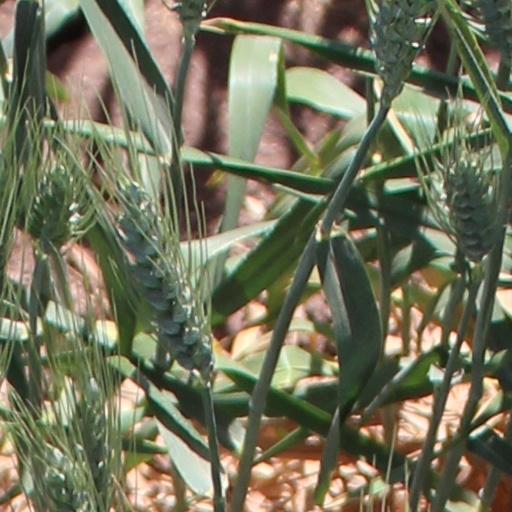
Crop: wheat